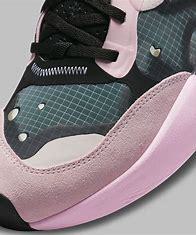
Brand: Jordan
Model: Delta 3